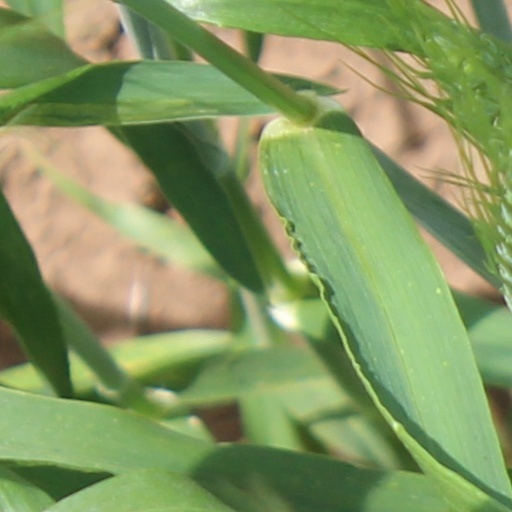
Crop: wheat